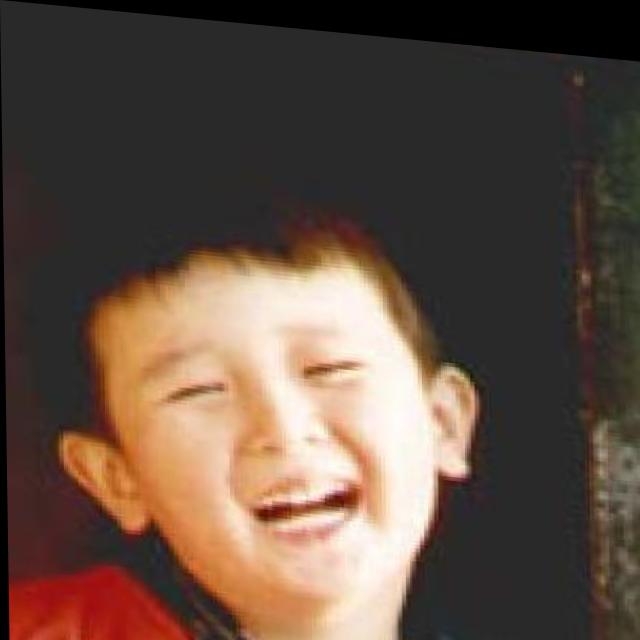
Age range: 0-12